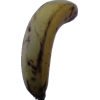
Label: banana